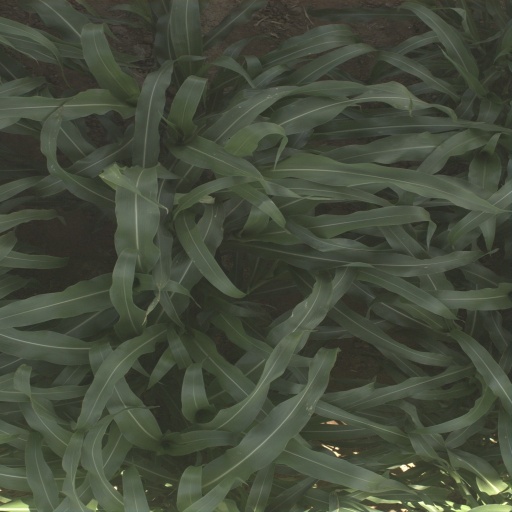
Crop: sorghum